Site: brandenburg
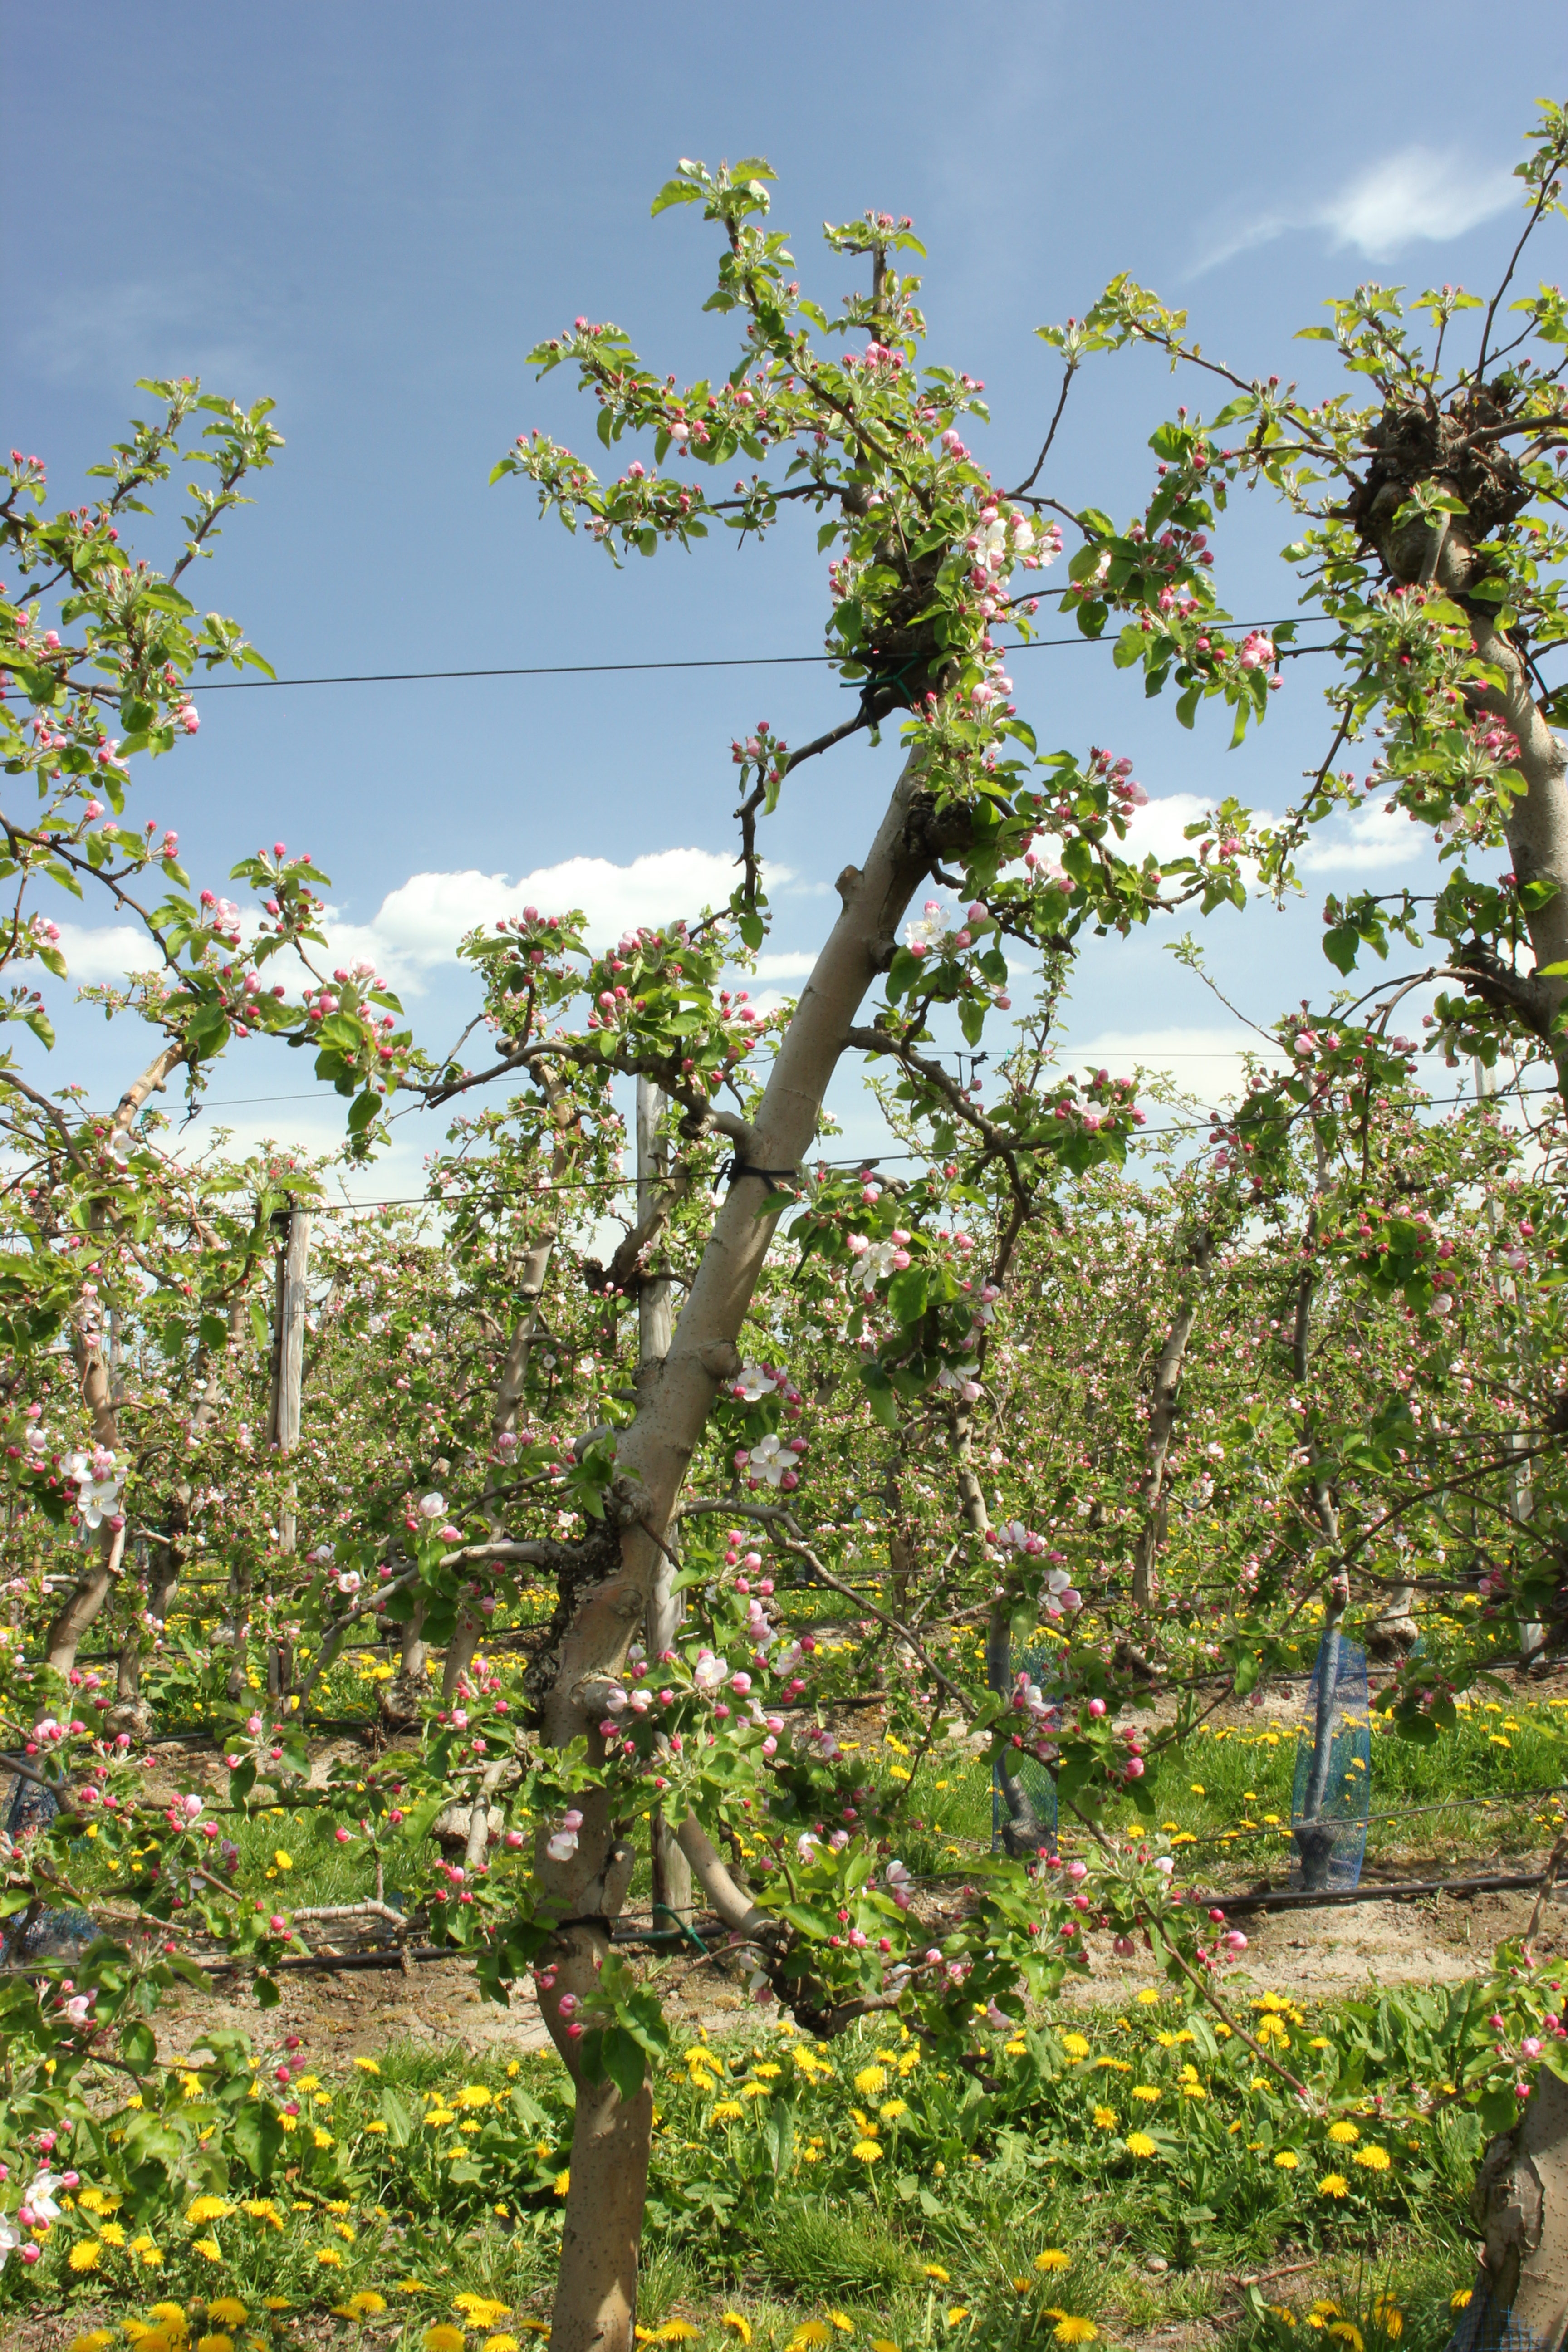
Growth stage (BBCH 57): Inflorescence emergence